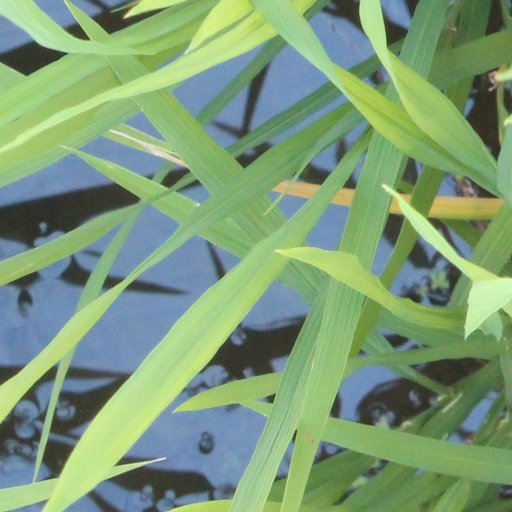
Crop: rice